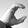
ASL letter: C